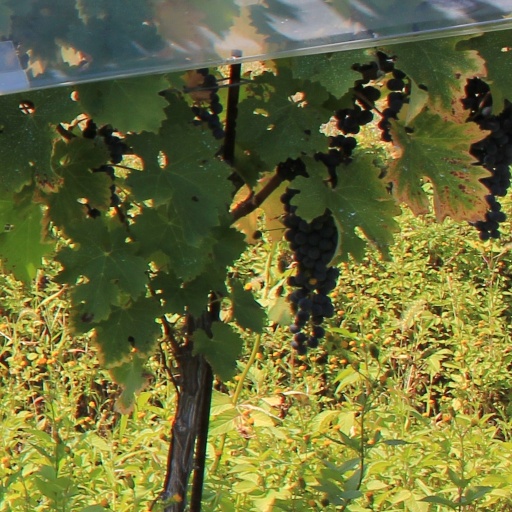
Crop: grape